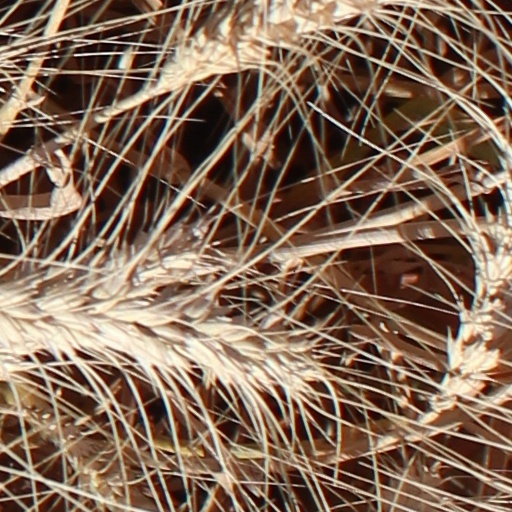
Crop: wheat